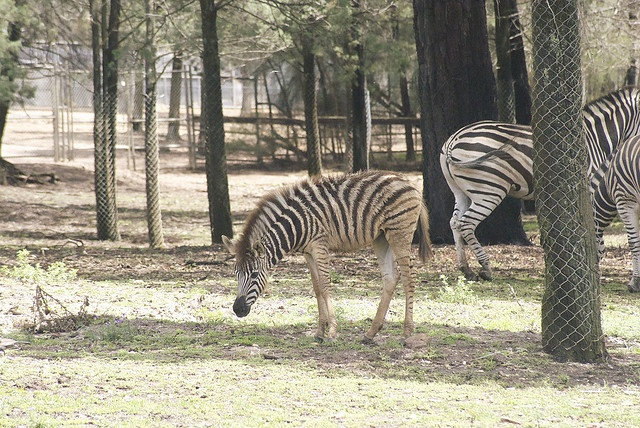
Young zebra enjoying a shady spot with family.
Two zebras grazing fenced in at a park.
A young zebra standing next to a larger zebra in a park
A furry baby zebra in captivity with several adult zebras.
A young zebra is standing near some adult zebras.